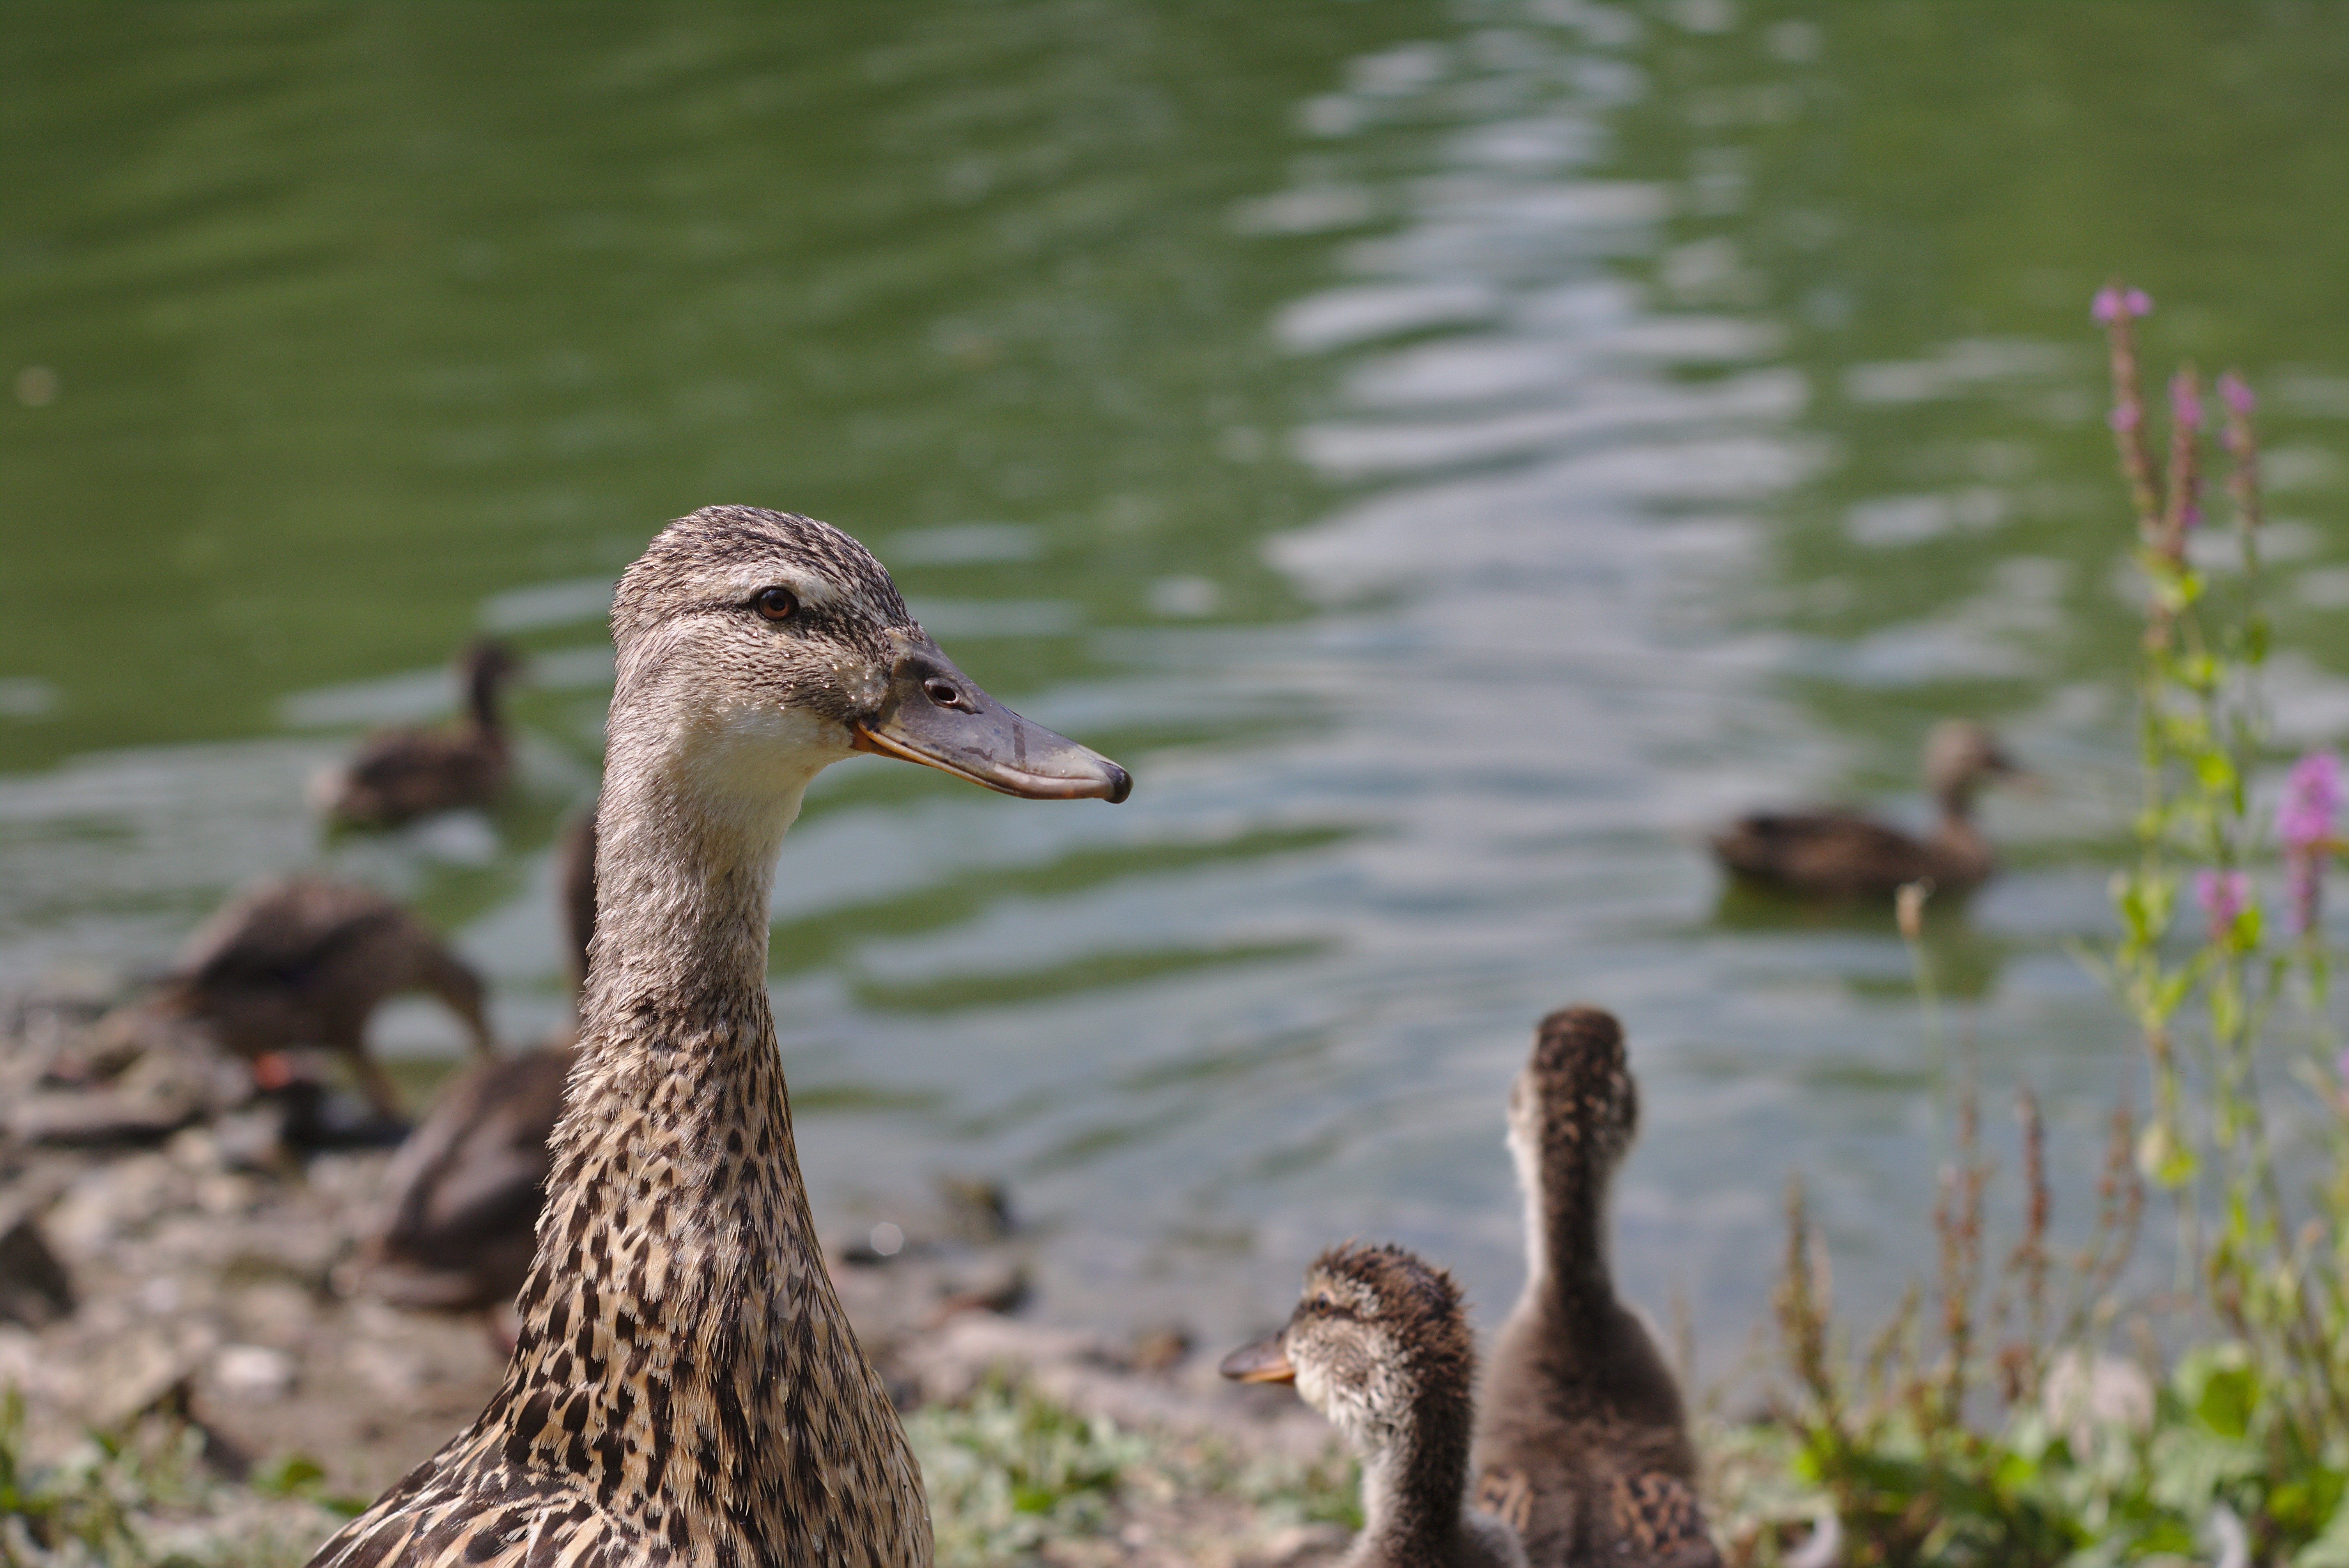
water, nature, bird, lake, animal, pond, wildlife, spring, beak, park, fauna, plumage, poultry, stones, bank, duck, goose, vertebrate, creature, bill, waterfowl, waters, idyll, water bird, casting, mallard, relaxed, city park, swannery, ducks geese and swans